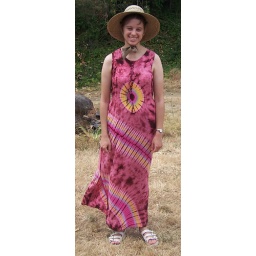
Me in Cambodian dress & sun hat